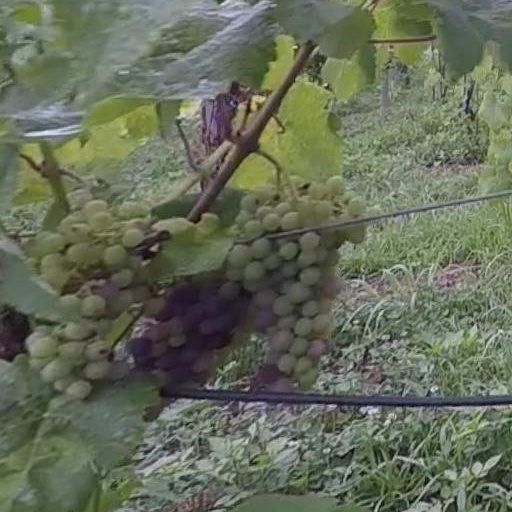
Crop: grape